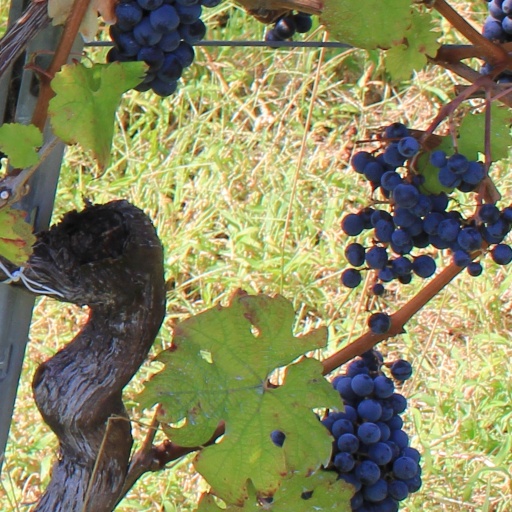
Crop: grape